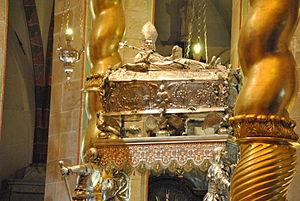
L’archidiocèse de Gniezno est le principal archidiocèse métropolitain de l'Église catholique en Pologne. La province ecclésiastique a pour suffragants les diocèses de Bydgoszcz et de Włocławek, couvrant l'est de la Grande-Pologne. Le titulaire actuel de l'archidiocèse est Mᵍʳ Wojciech Polak, il a pour évêque auxiliaire : Mᵍʳ Krzysztof Jakub Wętkowski